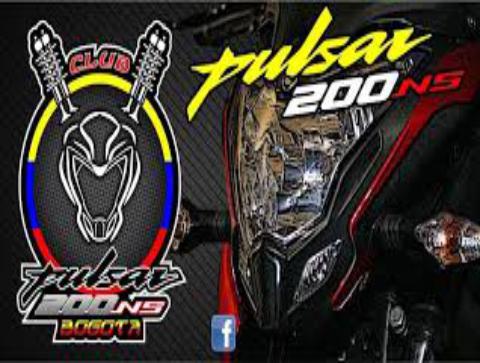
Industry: Others